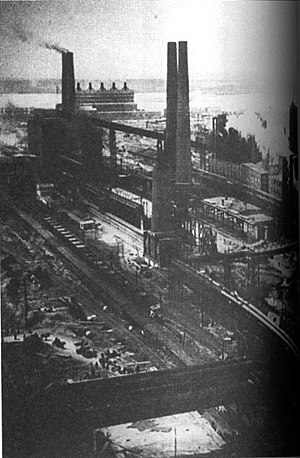
Sovjetunionen / Økonomi
Stålvalseværket i Magnitogorsk i 1930'erne
"Sovjetunionen var en erklæret socialistisk stat i det østlige Europa og Asien fra 1922 til 1991. Sovjetunionen var en sammenslutning af 15 formelt autonome republikker med Rusland som den største og klart dominerende delrepublik. Den russiske sovjetrepubliks dominans var blandt årsagerne til, at Sovjetunionen ofte blev omtalt som ""Rusland"" eller ""Sovjet-Rusland"" i Vesten, selv om denne betegnelse ikke var nøjagtig.